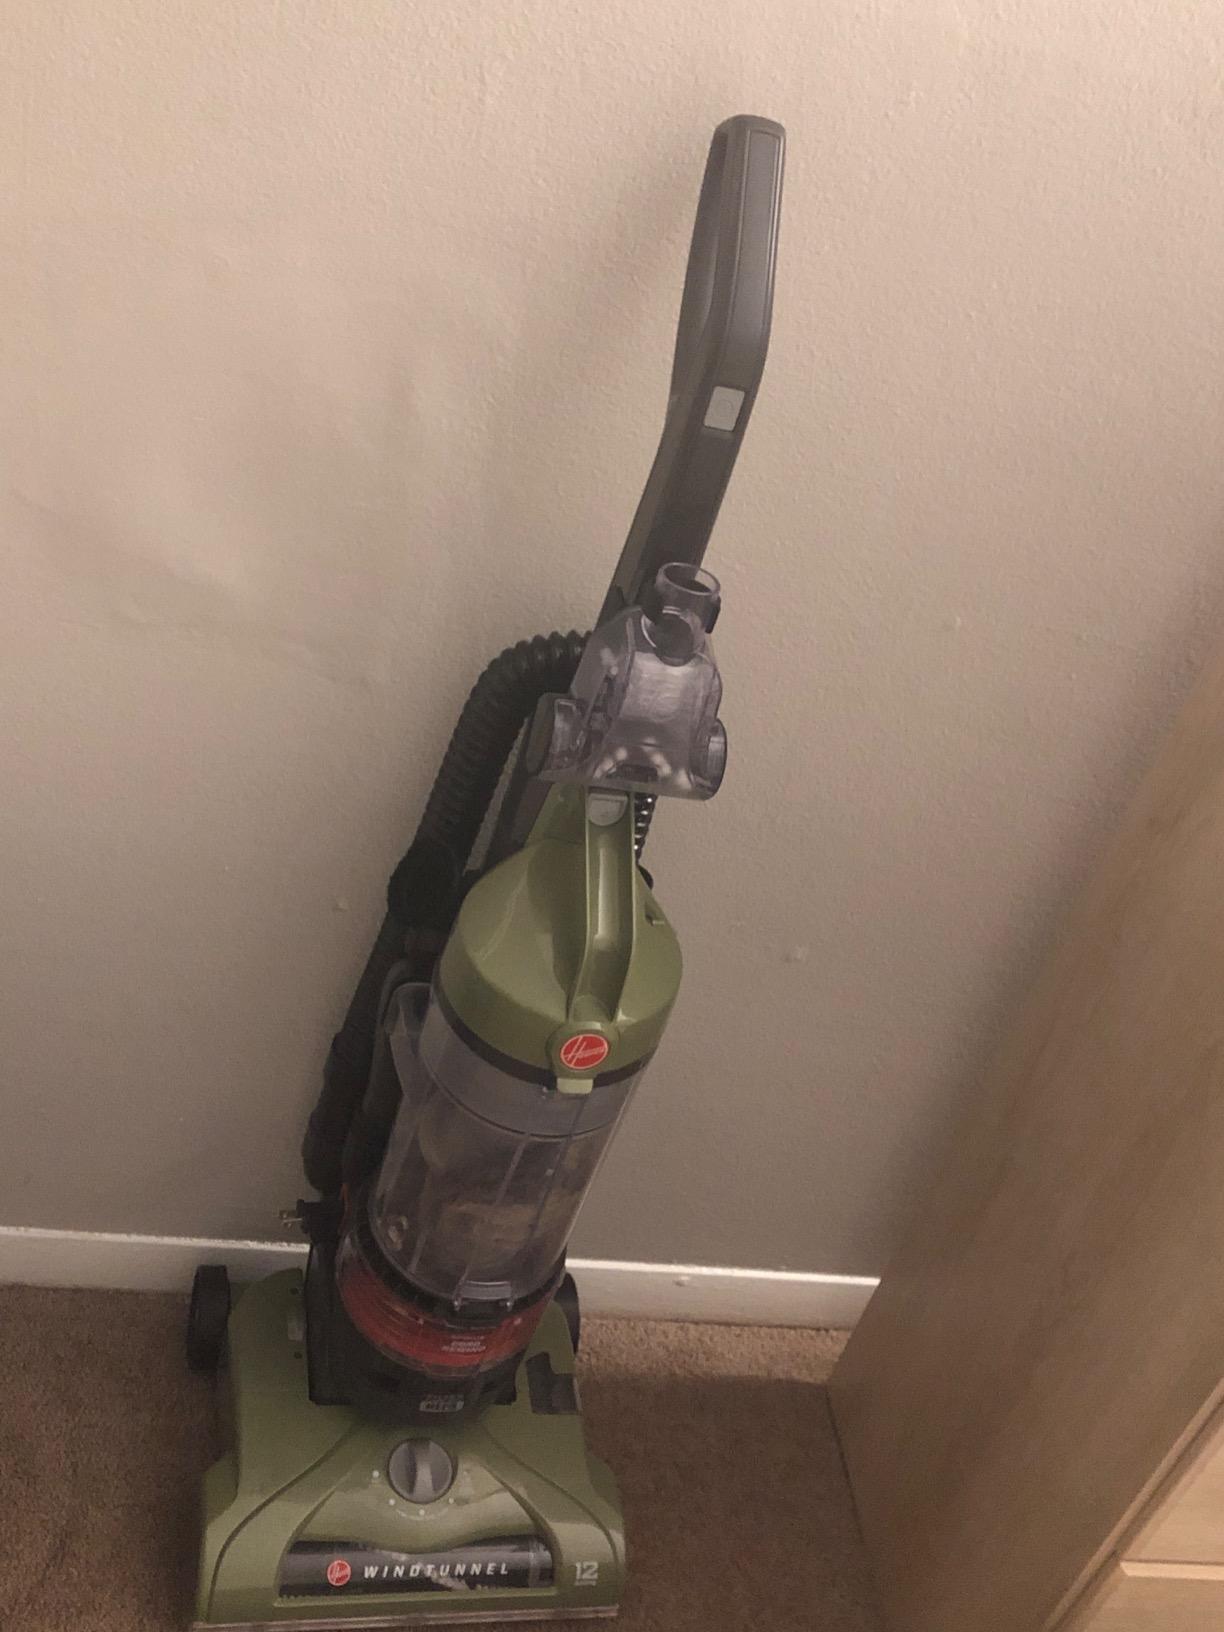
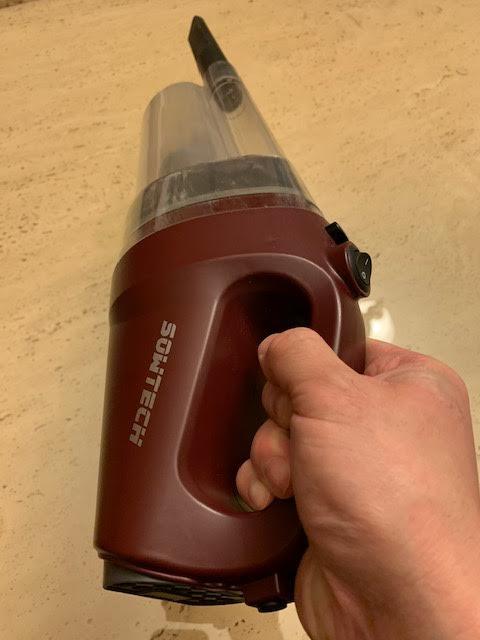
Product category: items_vacuum
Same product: no